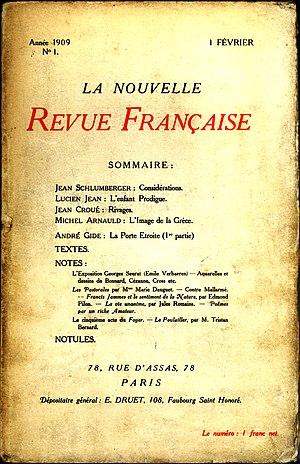
La Nouvelle Revue française est une revue littéraire et de critique française, à l'origine mensuelle et aujourd'hui bimestrielle, fondée en novembre 1908, à l'initiative de Charles-Louis Philippe, avec une poignée de jeunes gens passionnés parmi lesquels Jean Schlumberger, Marcel Drouin, Jacques Copeau, André Ruyters, Henri Ghéon et André Gide.
Le 1ᵉʳ février 1909 est le 32ᵉ jour de l'année 1909 du calendrier grégorien. Il s'agit d'un lundi.